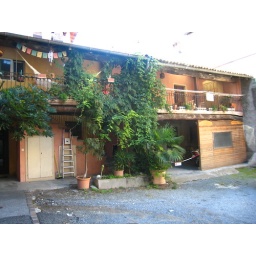
11/08 Mendrisio, old house in side road